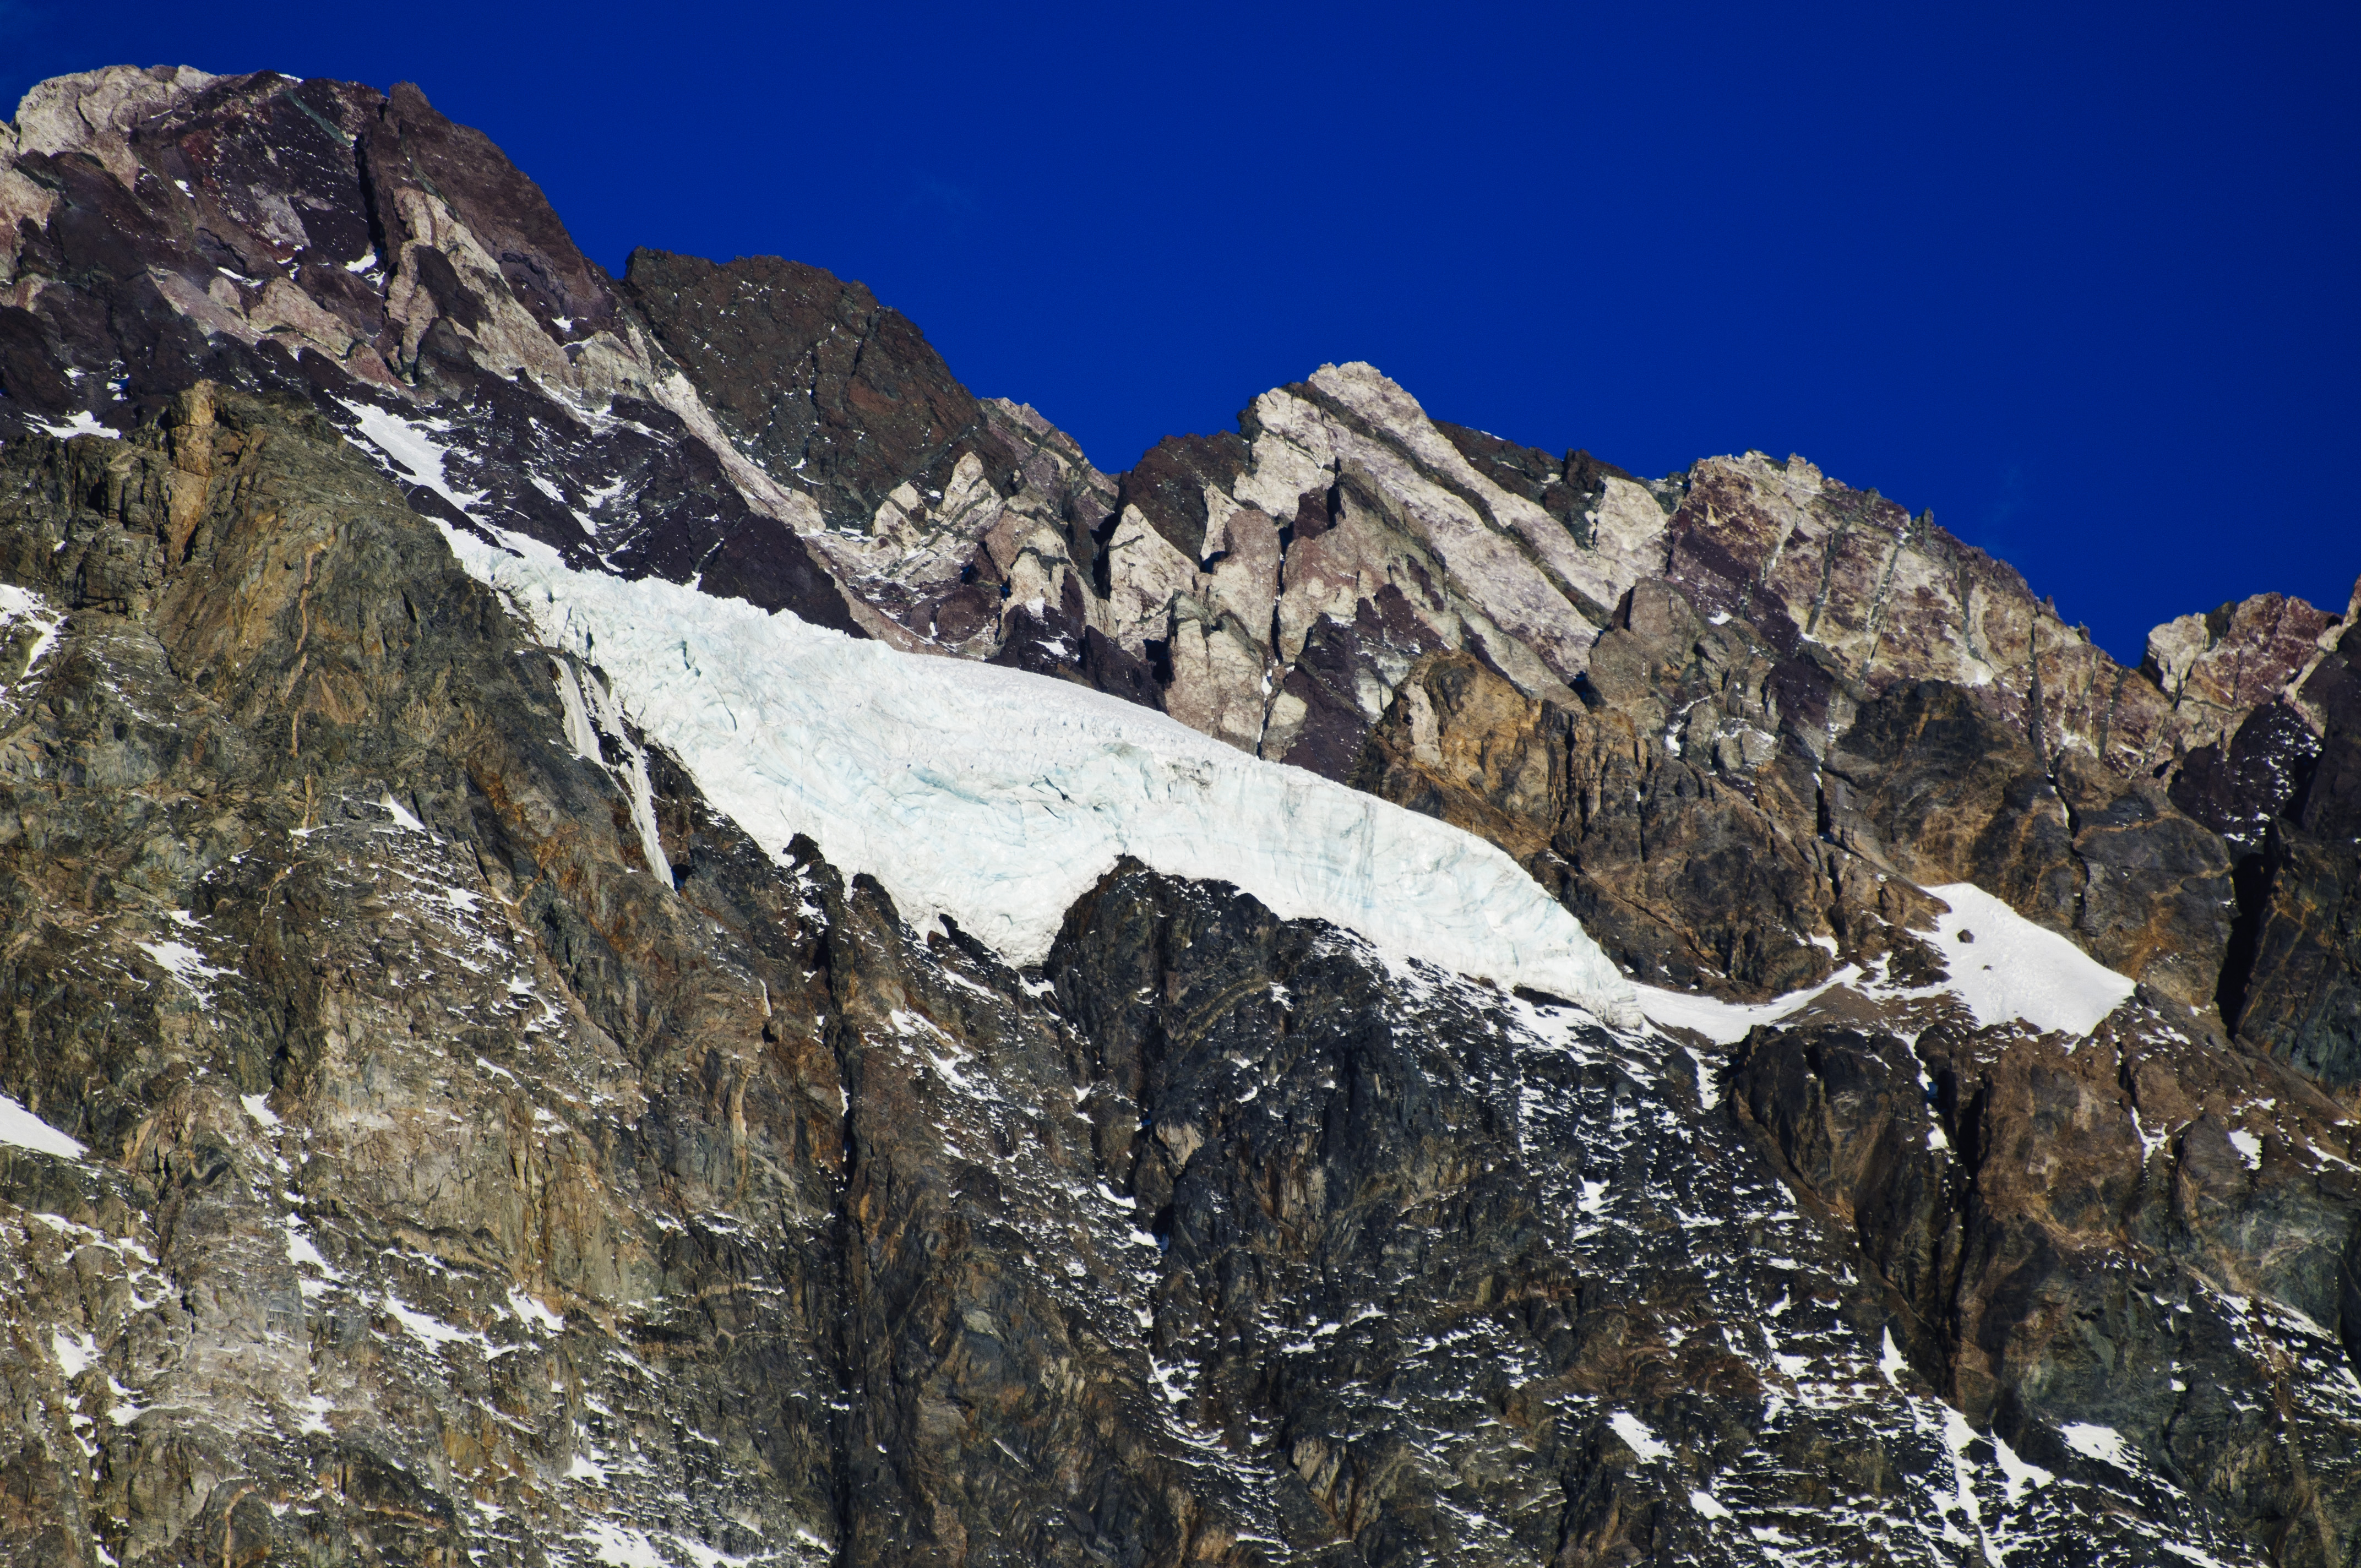
rock, wilderness, walking, mountain, snow, winter, adventure, mountain range, nikon, terrain, ridge, summit, mountaineering, geology, sports, alps, backpacking, plateau, fell, cirque, santiago, d300, embalseelyeso, cile, landform, mountain pass, mountainous landforms